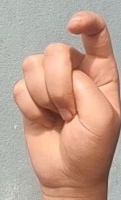
ASL sign: X